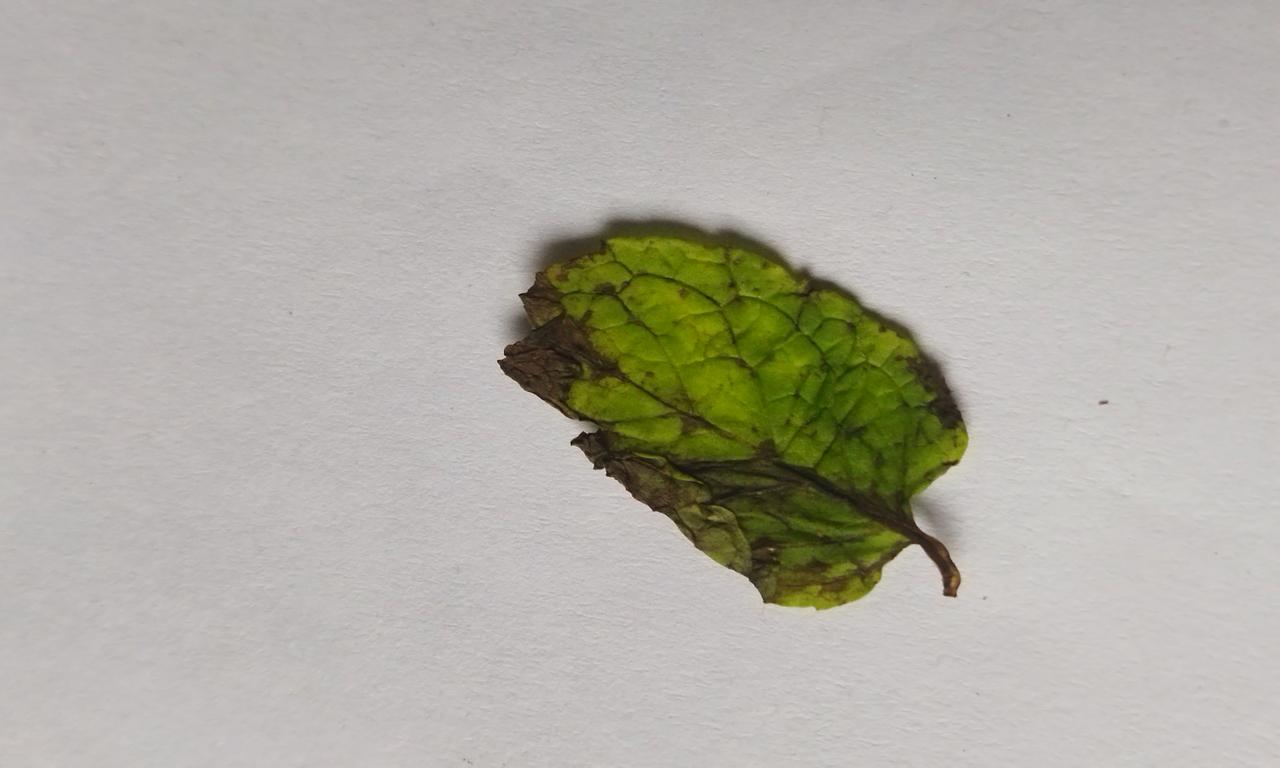
Label: Spoiled